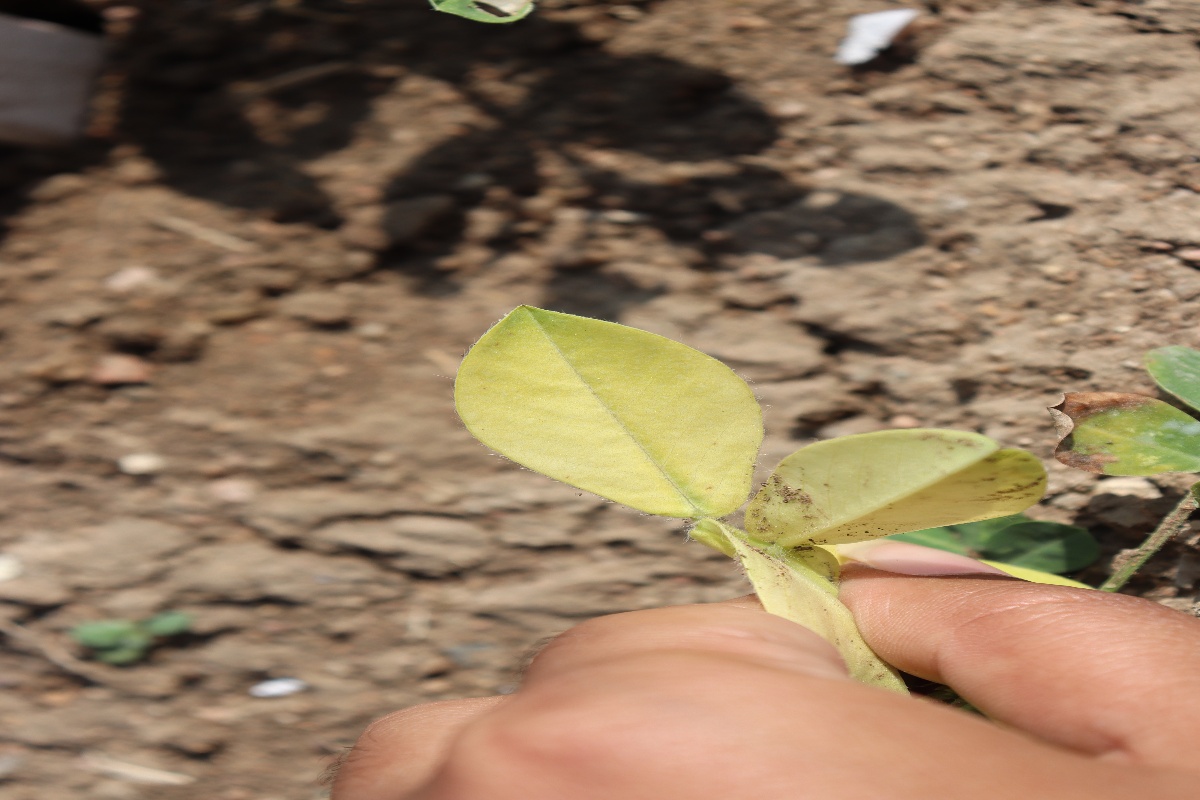
Label: nutrition deficiency